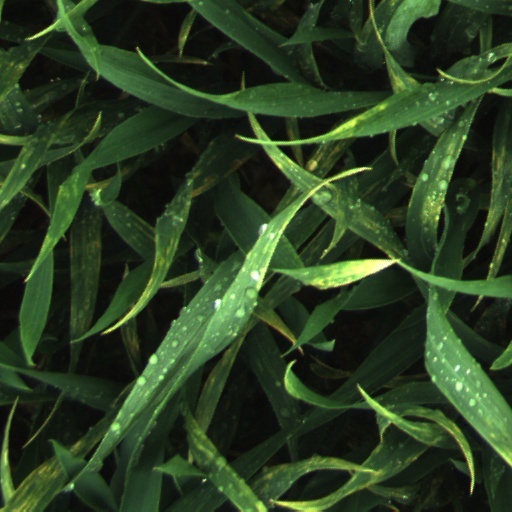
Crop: wheat